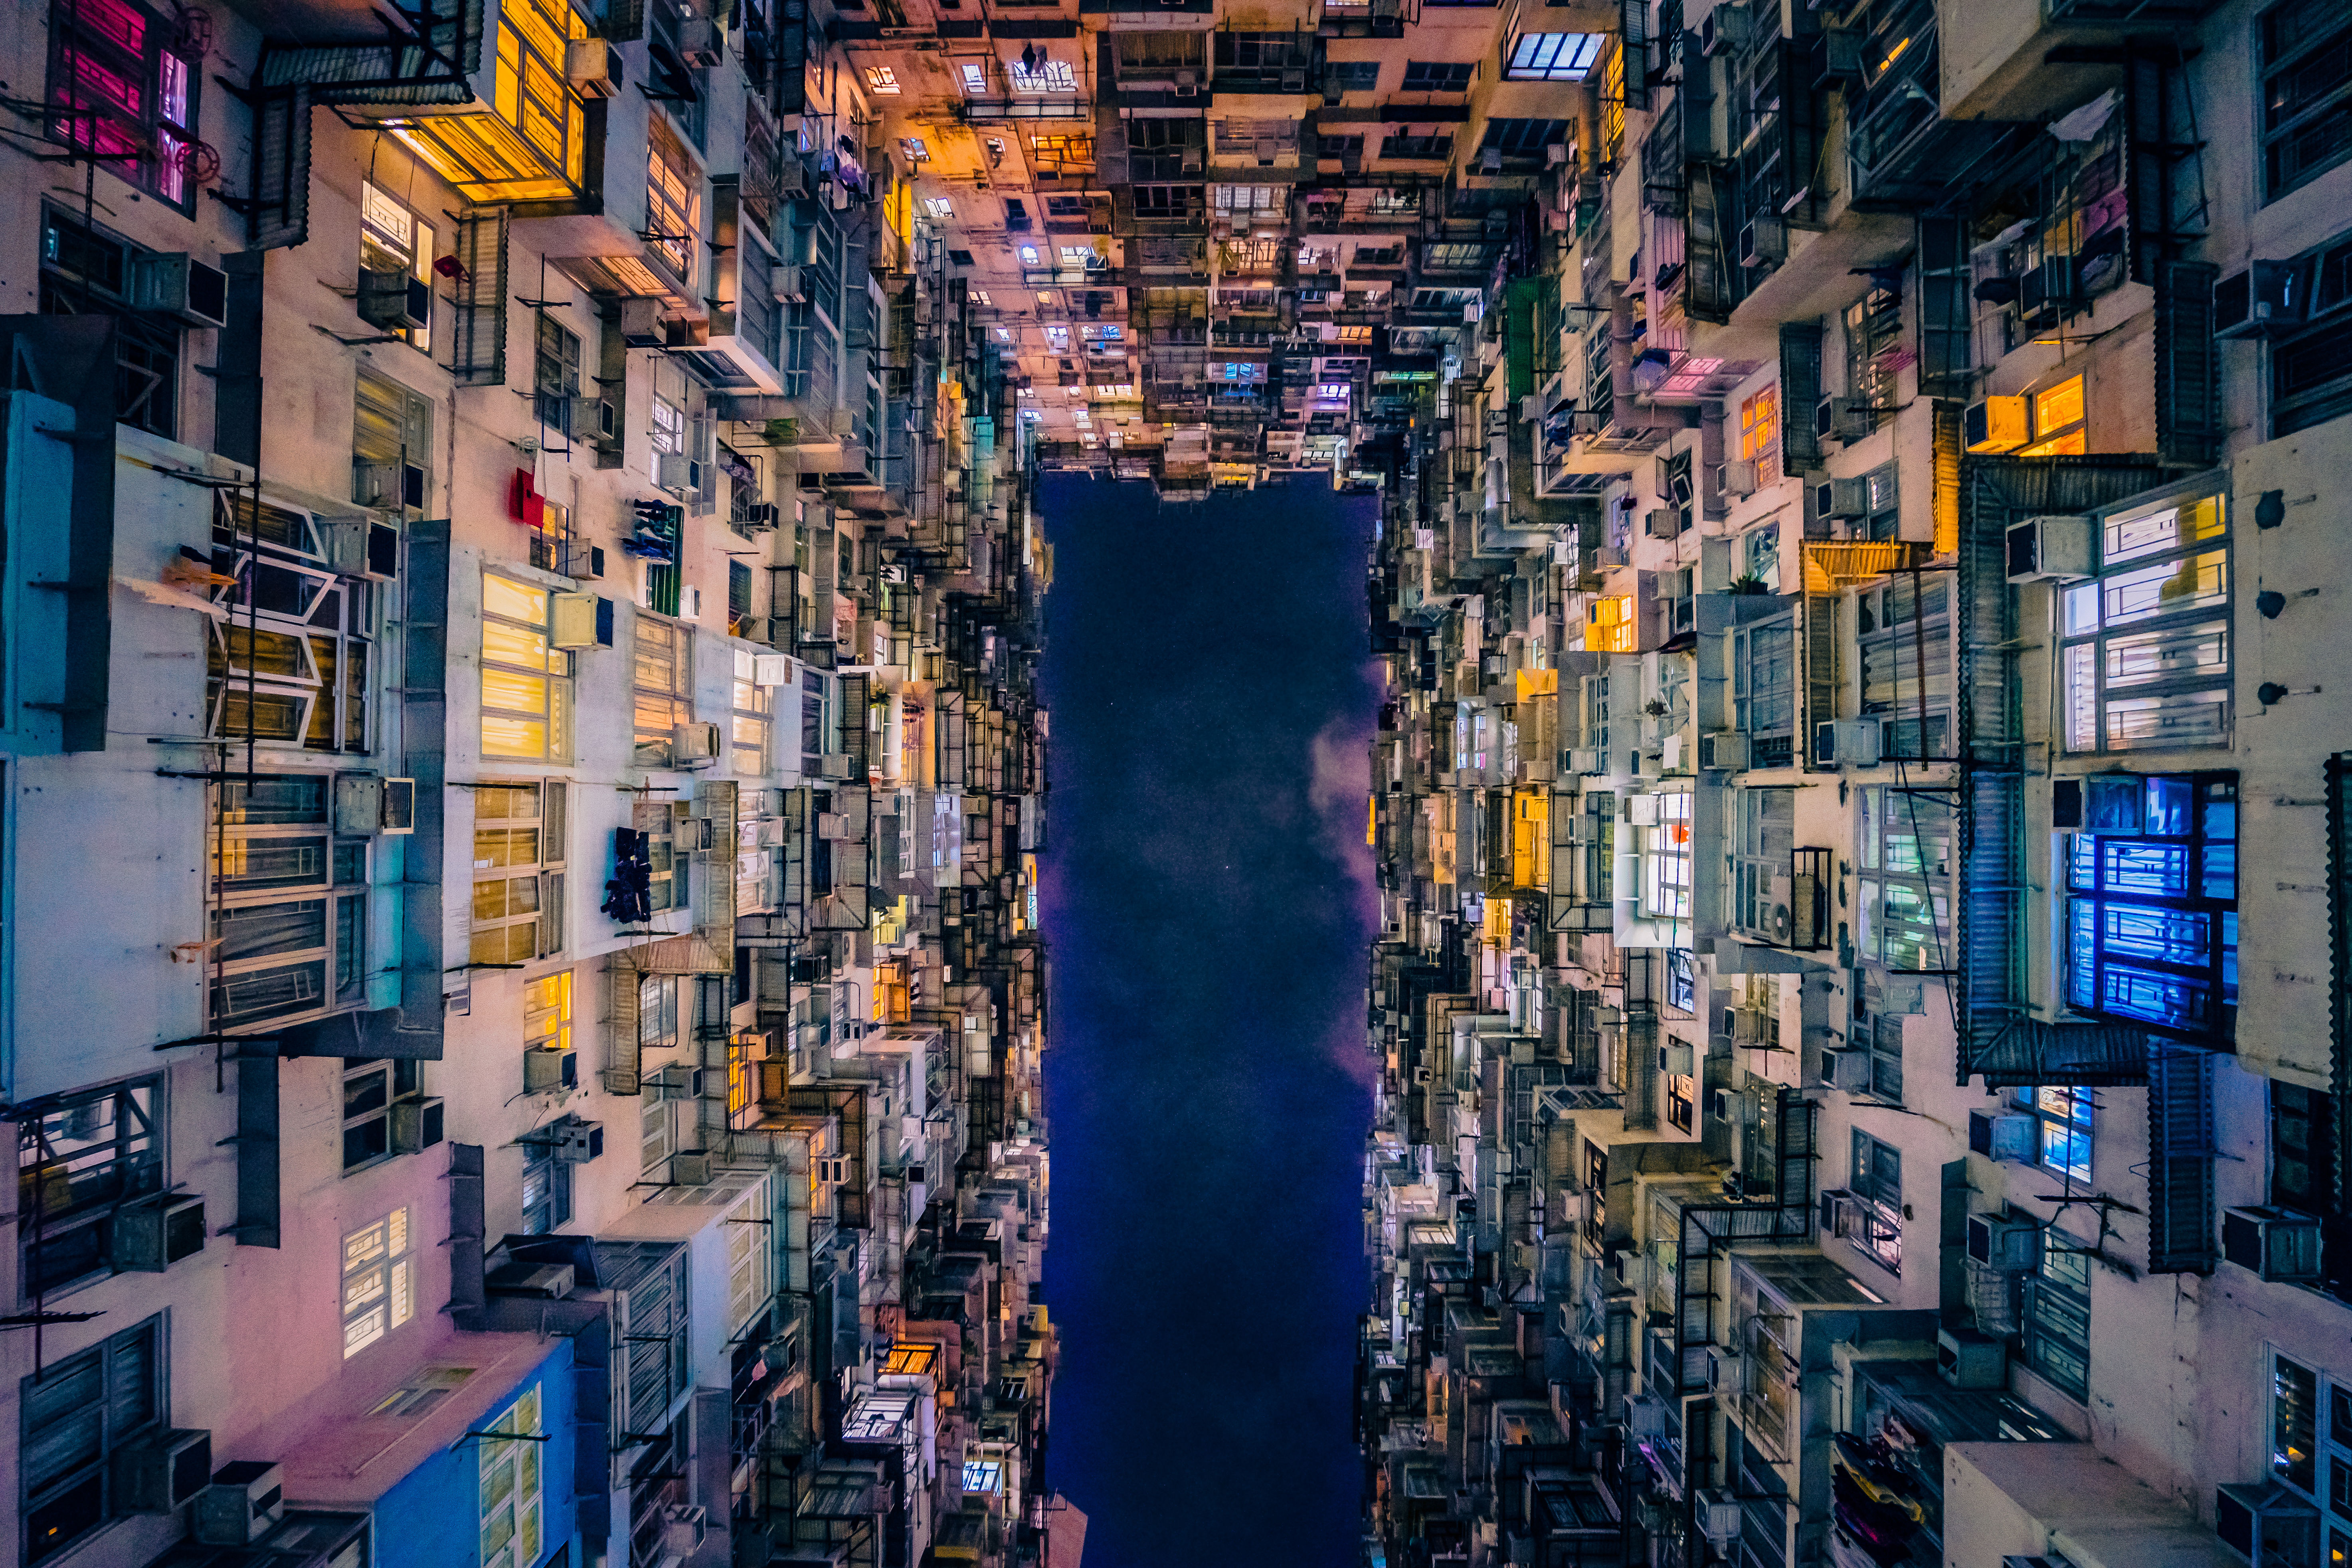
road, street, night, alley, city, cityscape, color, nightphotography, art, cool image, infrastructure, hongkong, i, ilce7m2, lookup, metropolis, neighbourhood, quarrybay, yickcheongbuilding, urban area, human settlement